P-38 can opener

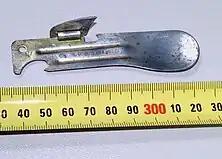
A standard issue "FRED" can opener of the Australian Defence Force.

A similar device that incorporates a small spoon at one end and a bottle opener at the other was issued by the Australian Defence Force and New Zealand Army in its ration kits from 1943 to 2005. The Field Ration Eating Device was known by the acronym "FRED", also known widely in its derogatory backronym, the "Fucking Ridiculous Eating Device".